Royal Typewriter Company

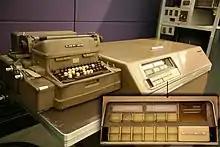
An LGP-30 computer by Royal McBee

Royal McBee sold and serviced early computers, the RPC-4000 and RPC-9000 (both from 1960). Royal McBee also partnered with General Precision in the "Royal Precision" Electronic Computer Company, which sold and serviced the LGP-30 (in 1956) and LGP-21 (in 1963). These were so-called "desk computers" – approximatively office desk-size single-user computers, sometimes considered minicomputers (q.v.). They were manufactured by the Librascope division of General Precision. Royal McBee was based in Port Chester, New York.